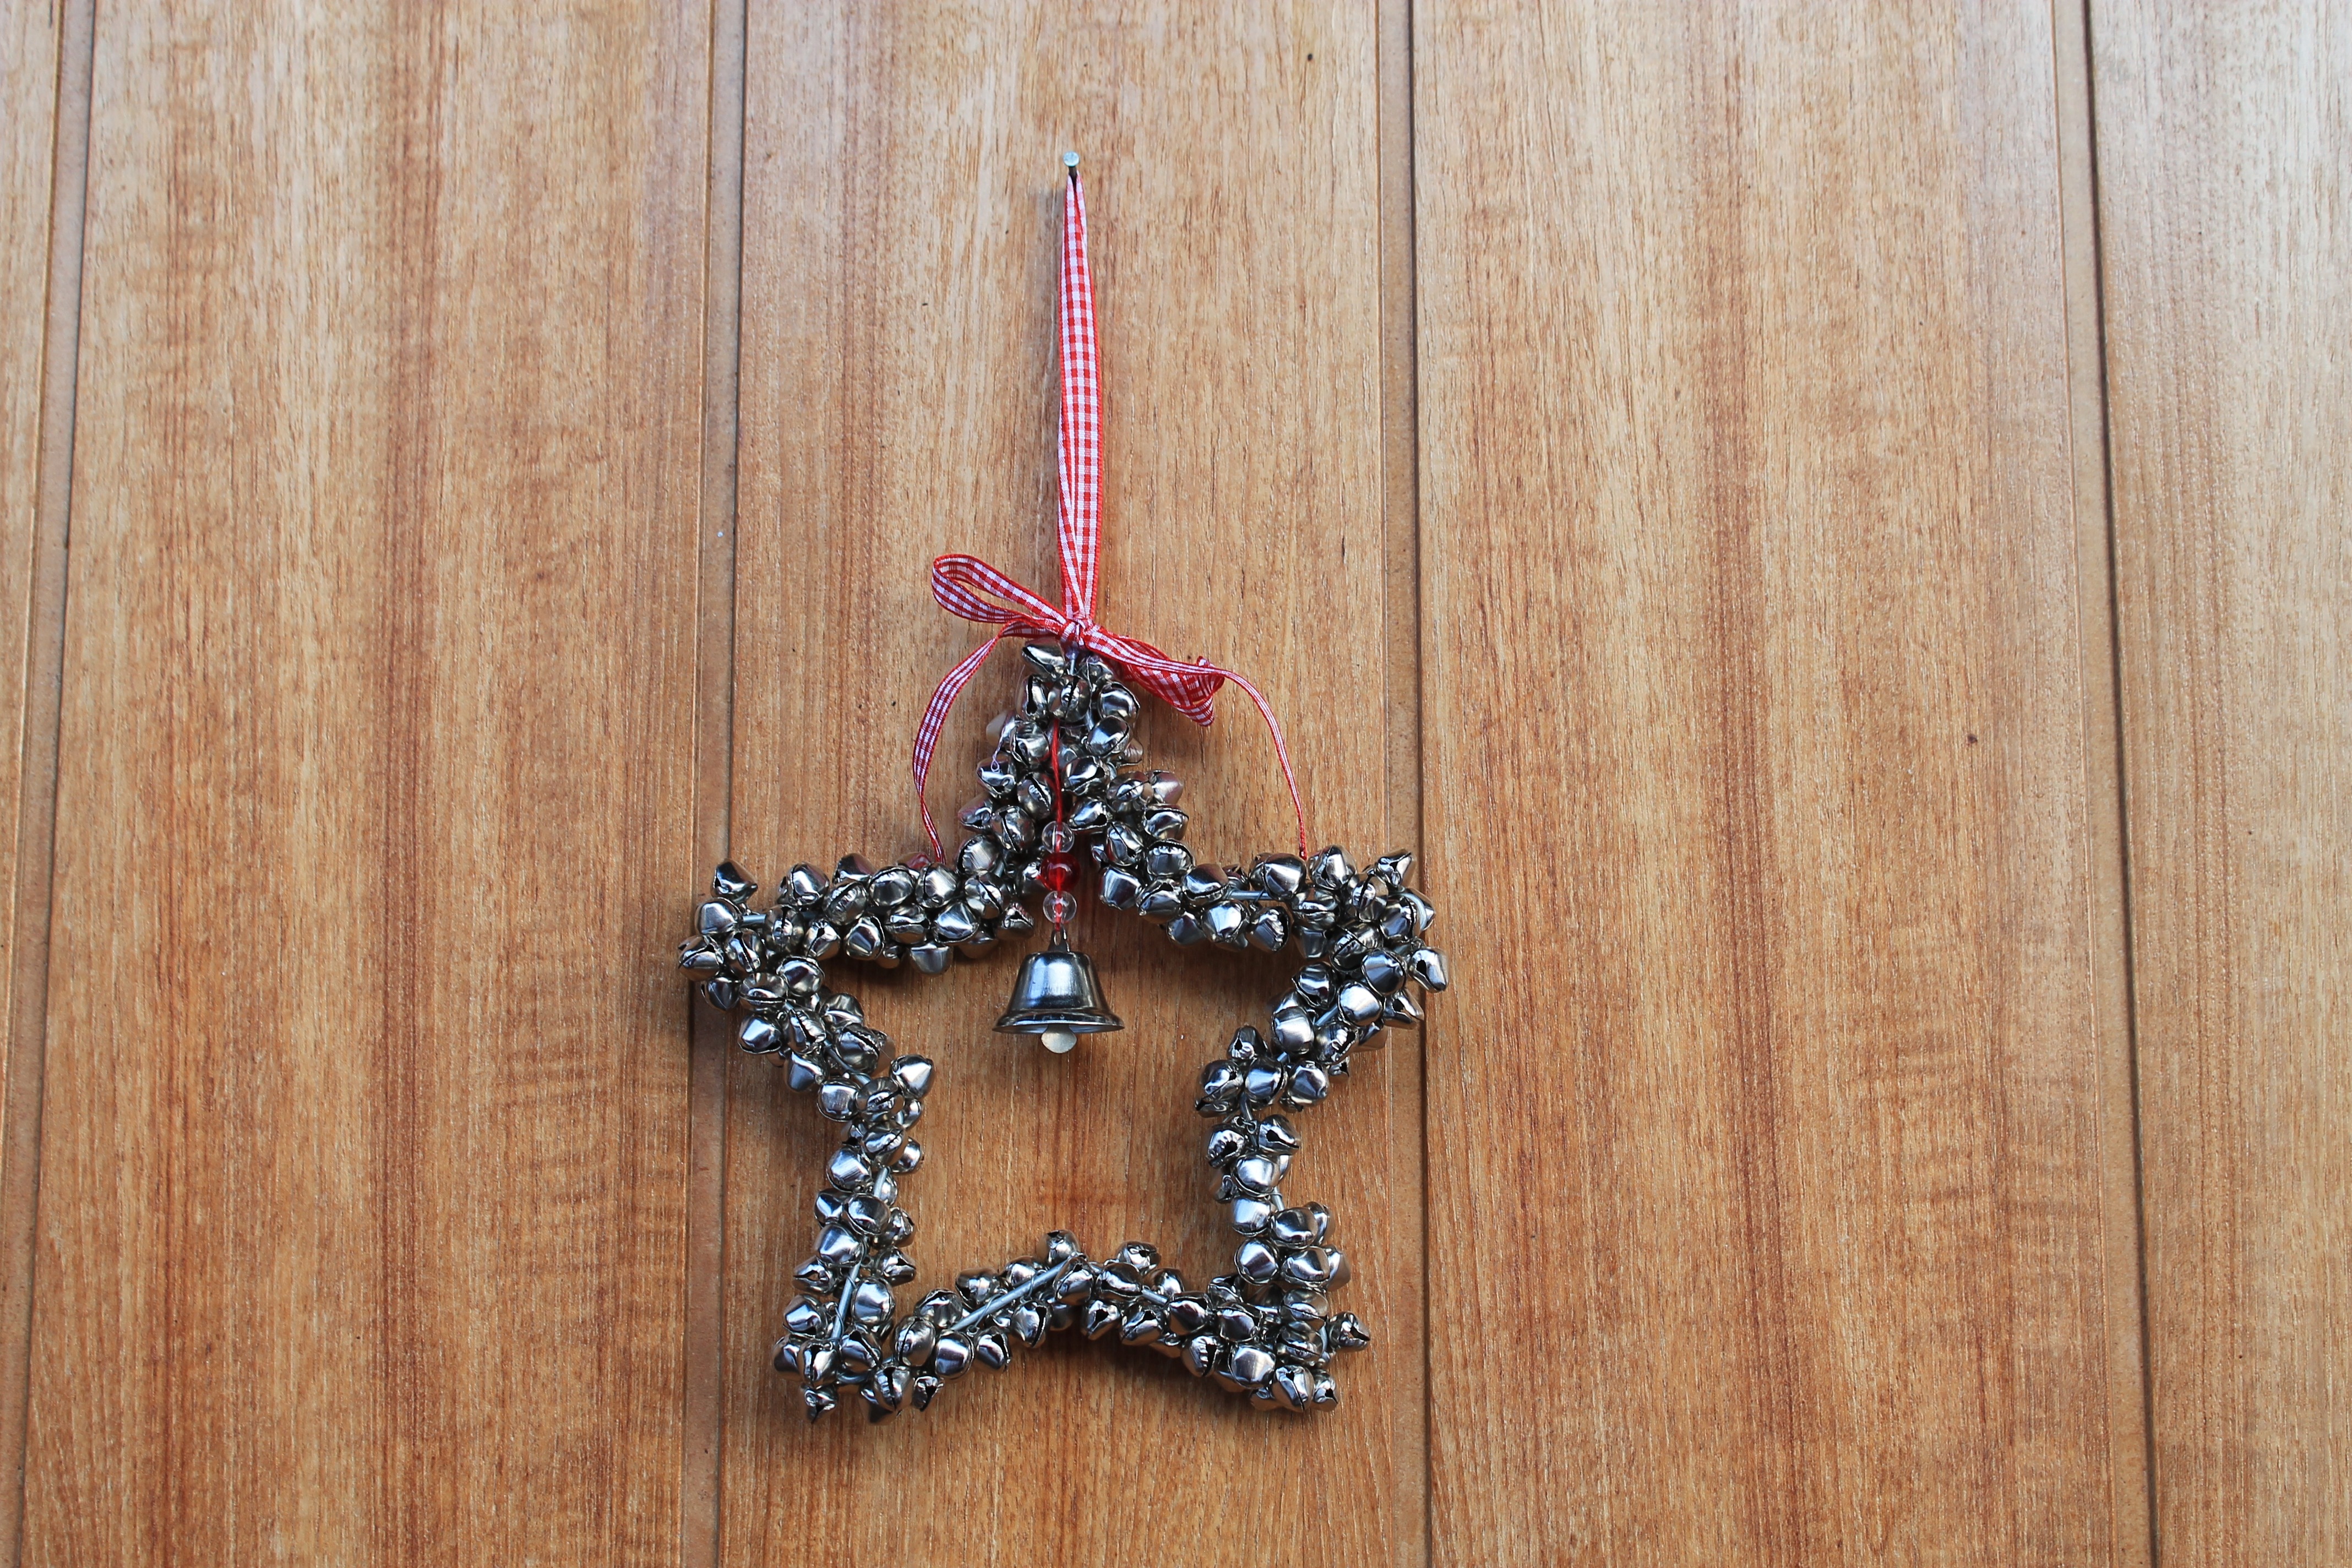
star, symbol, door, jewellery, earrings, pendant, door decorations, fashion accessory